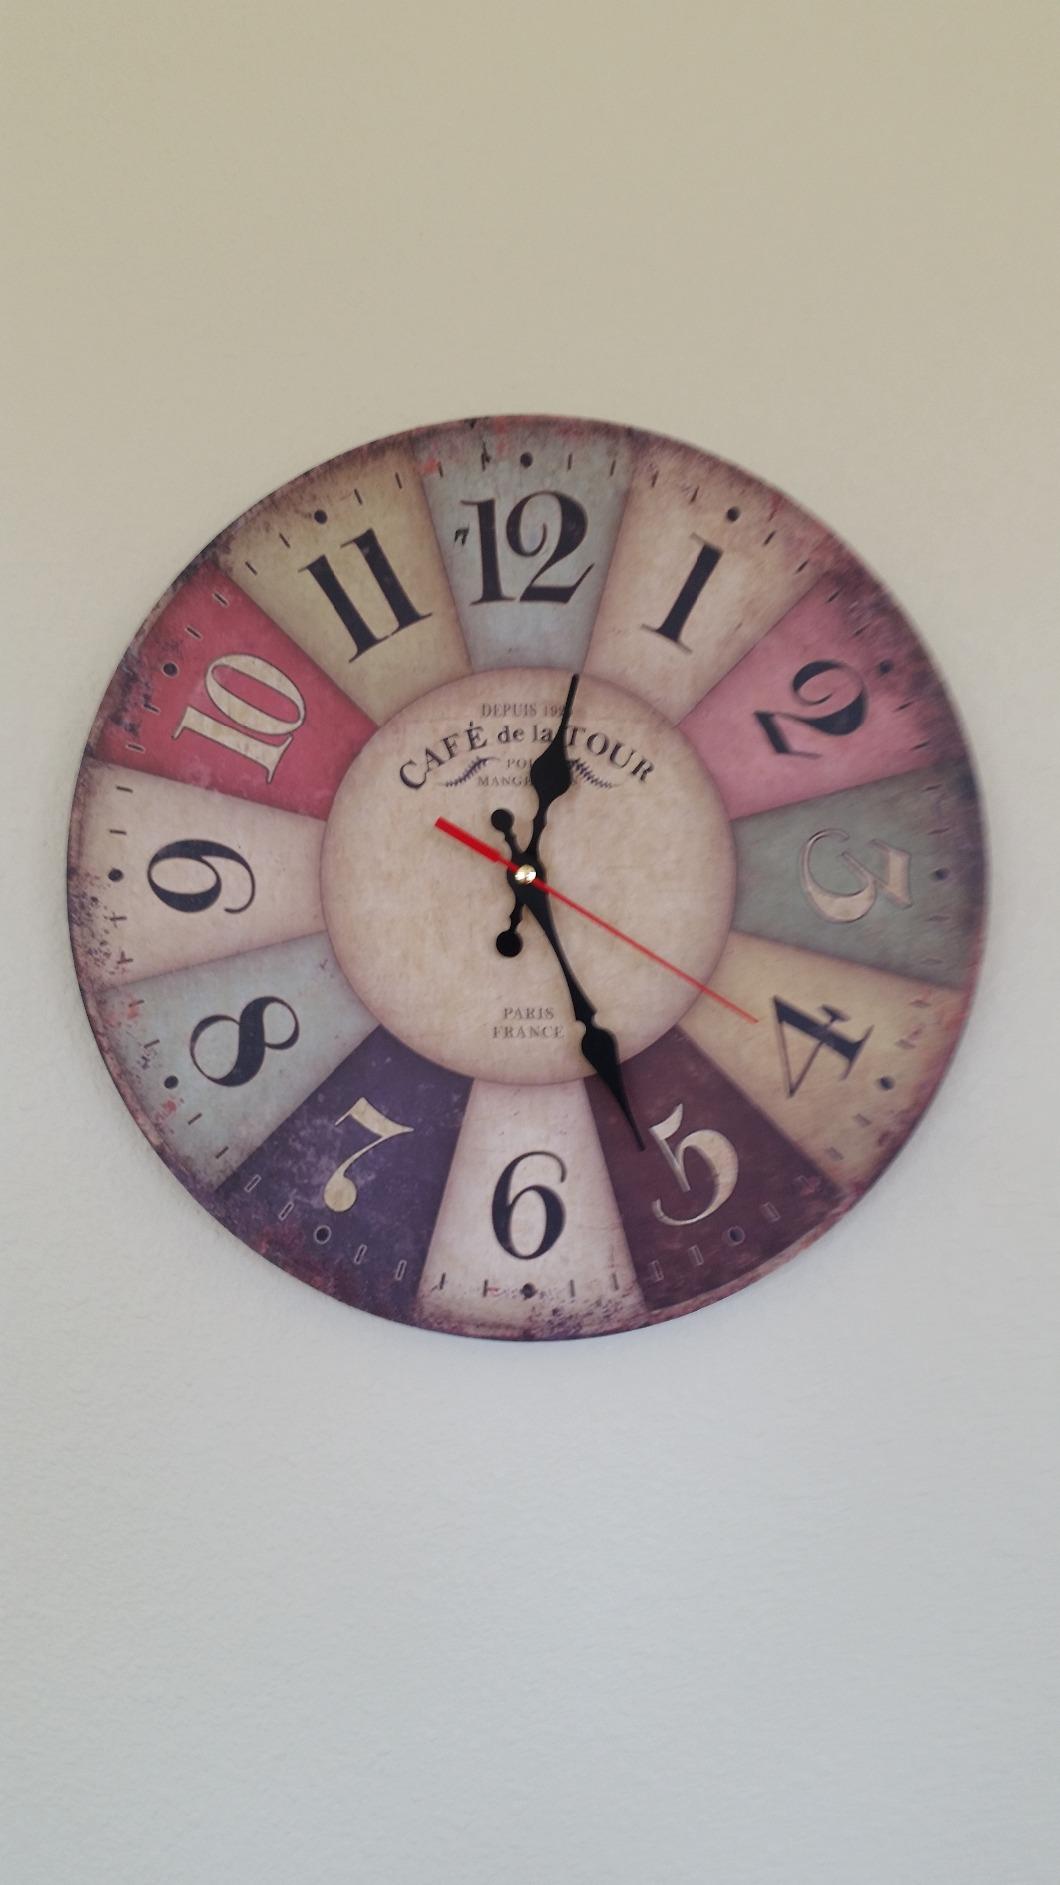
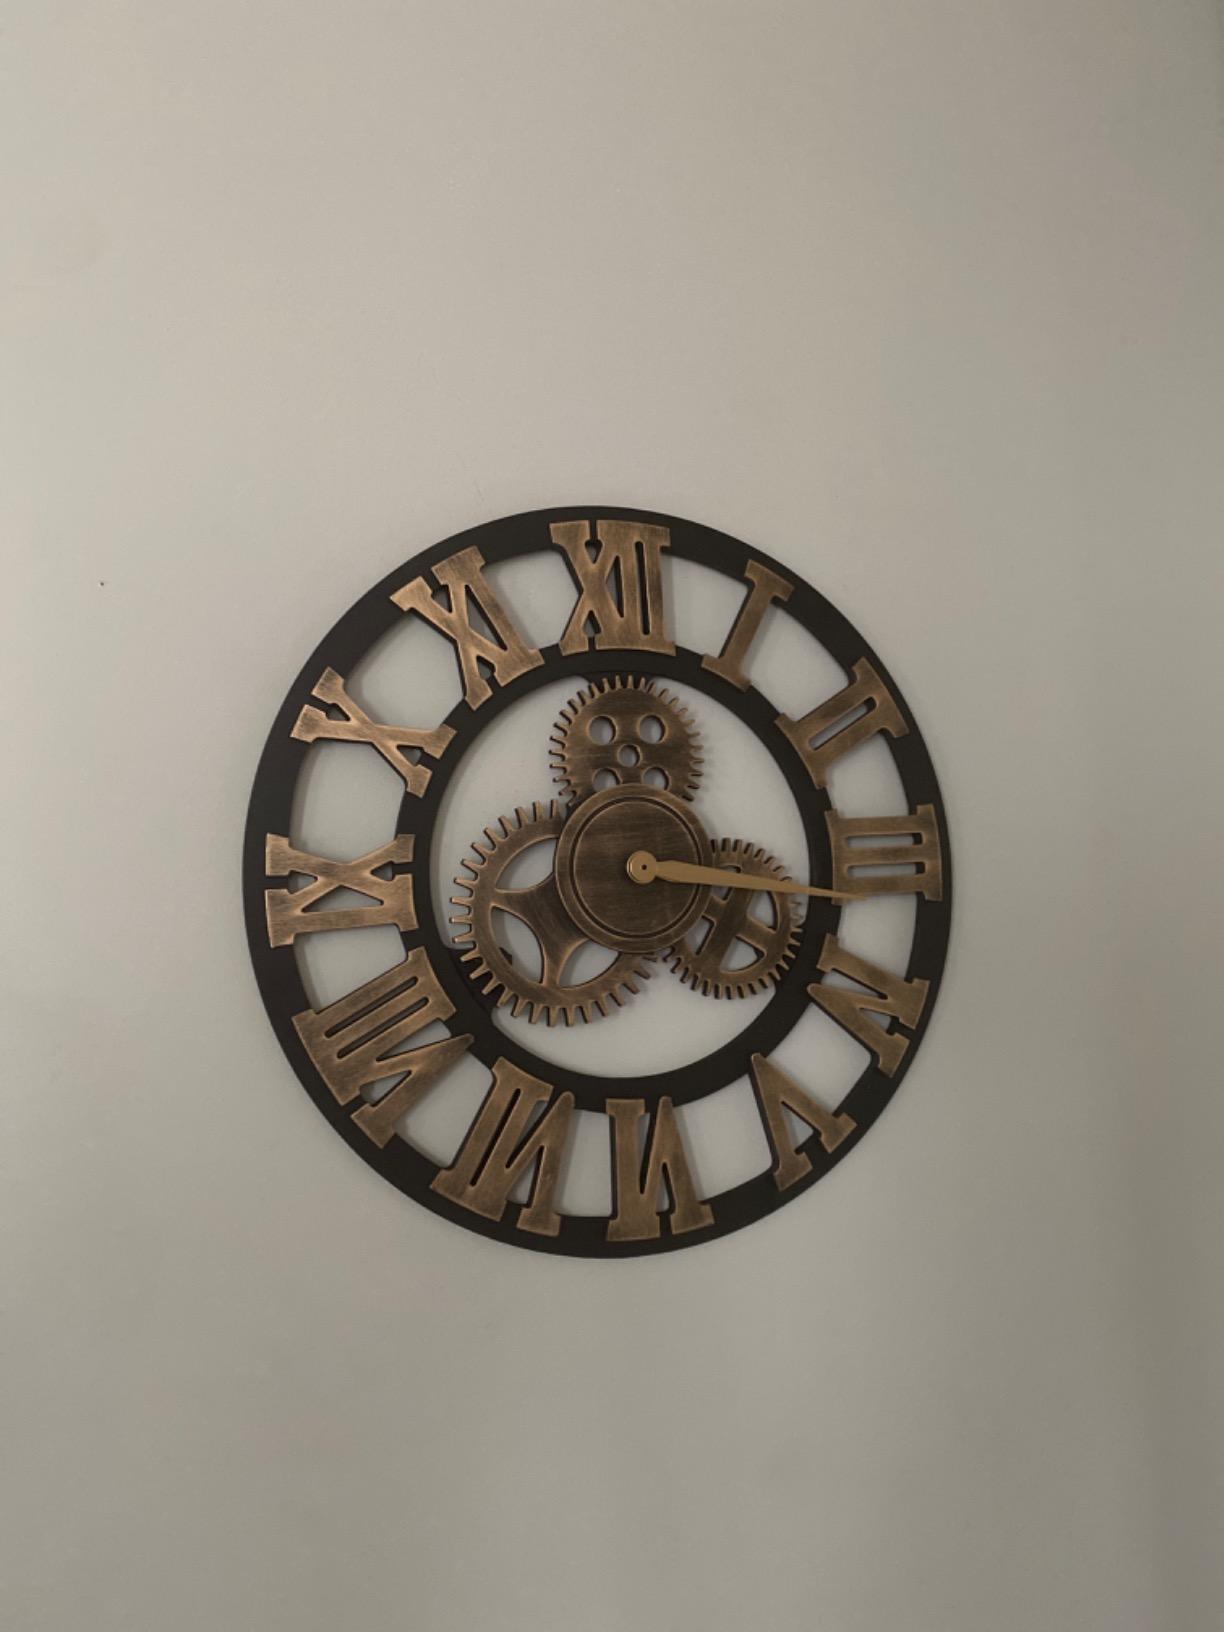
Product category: clock
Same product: no